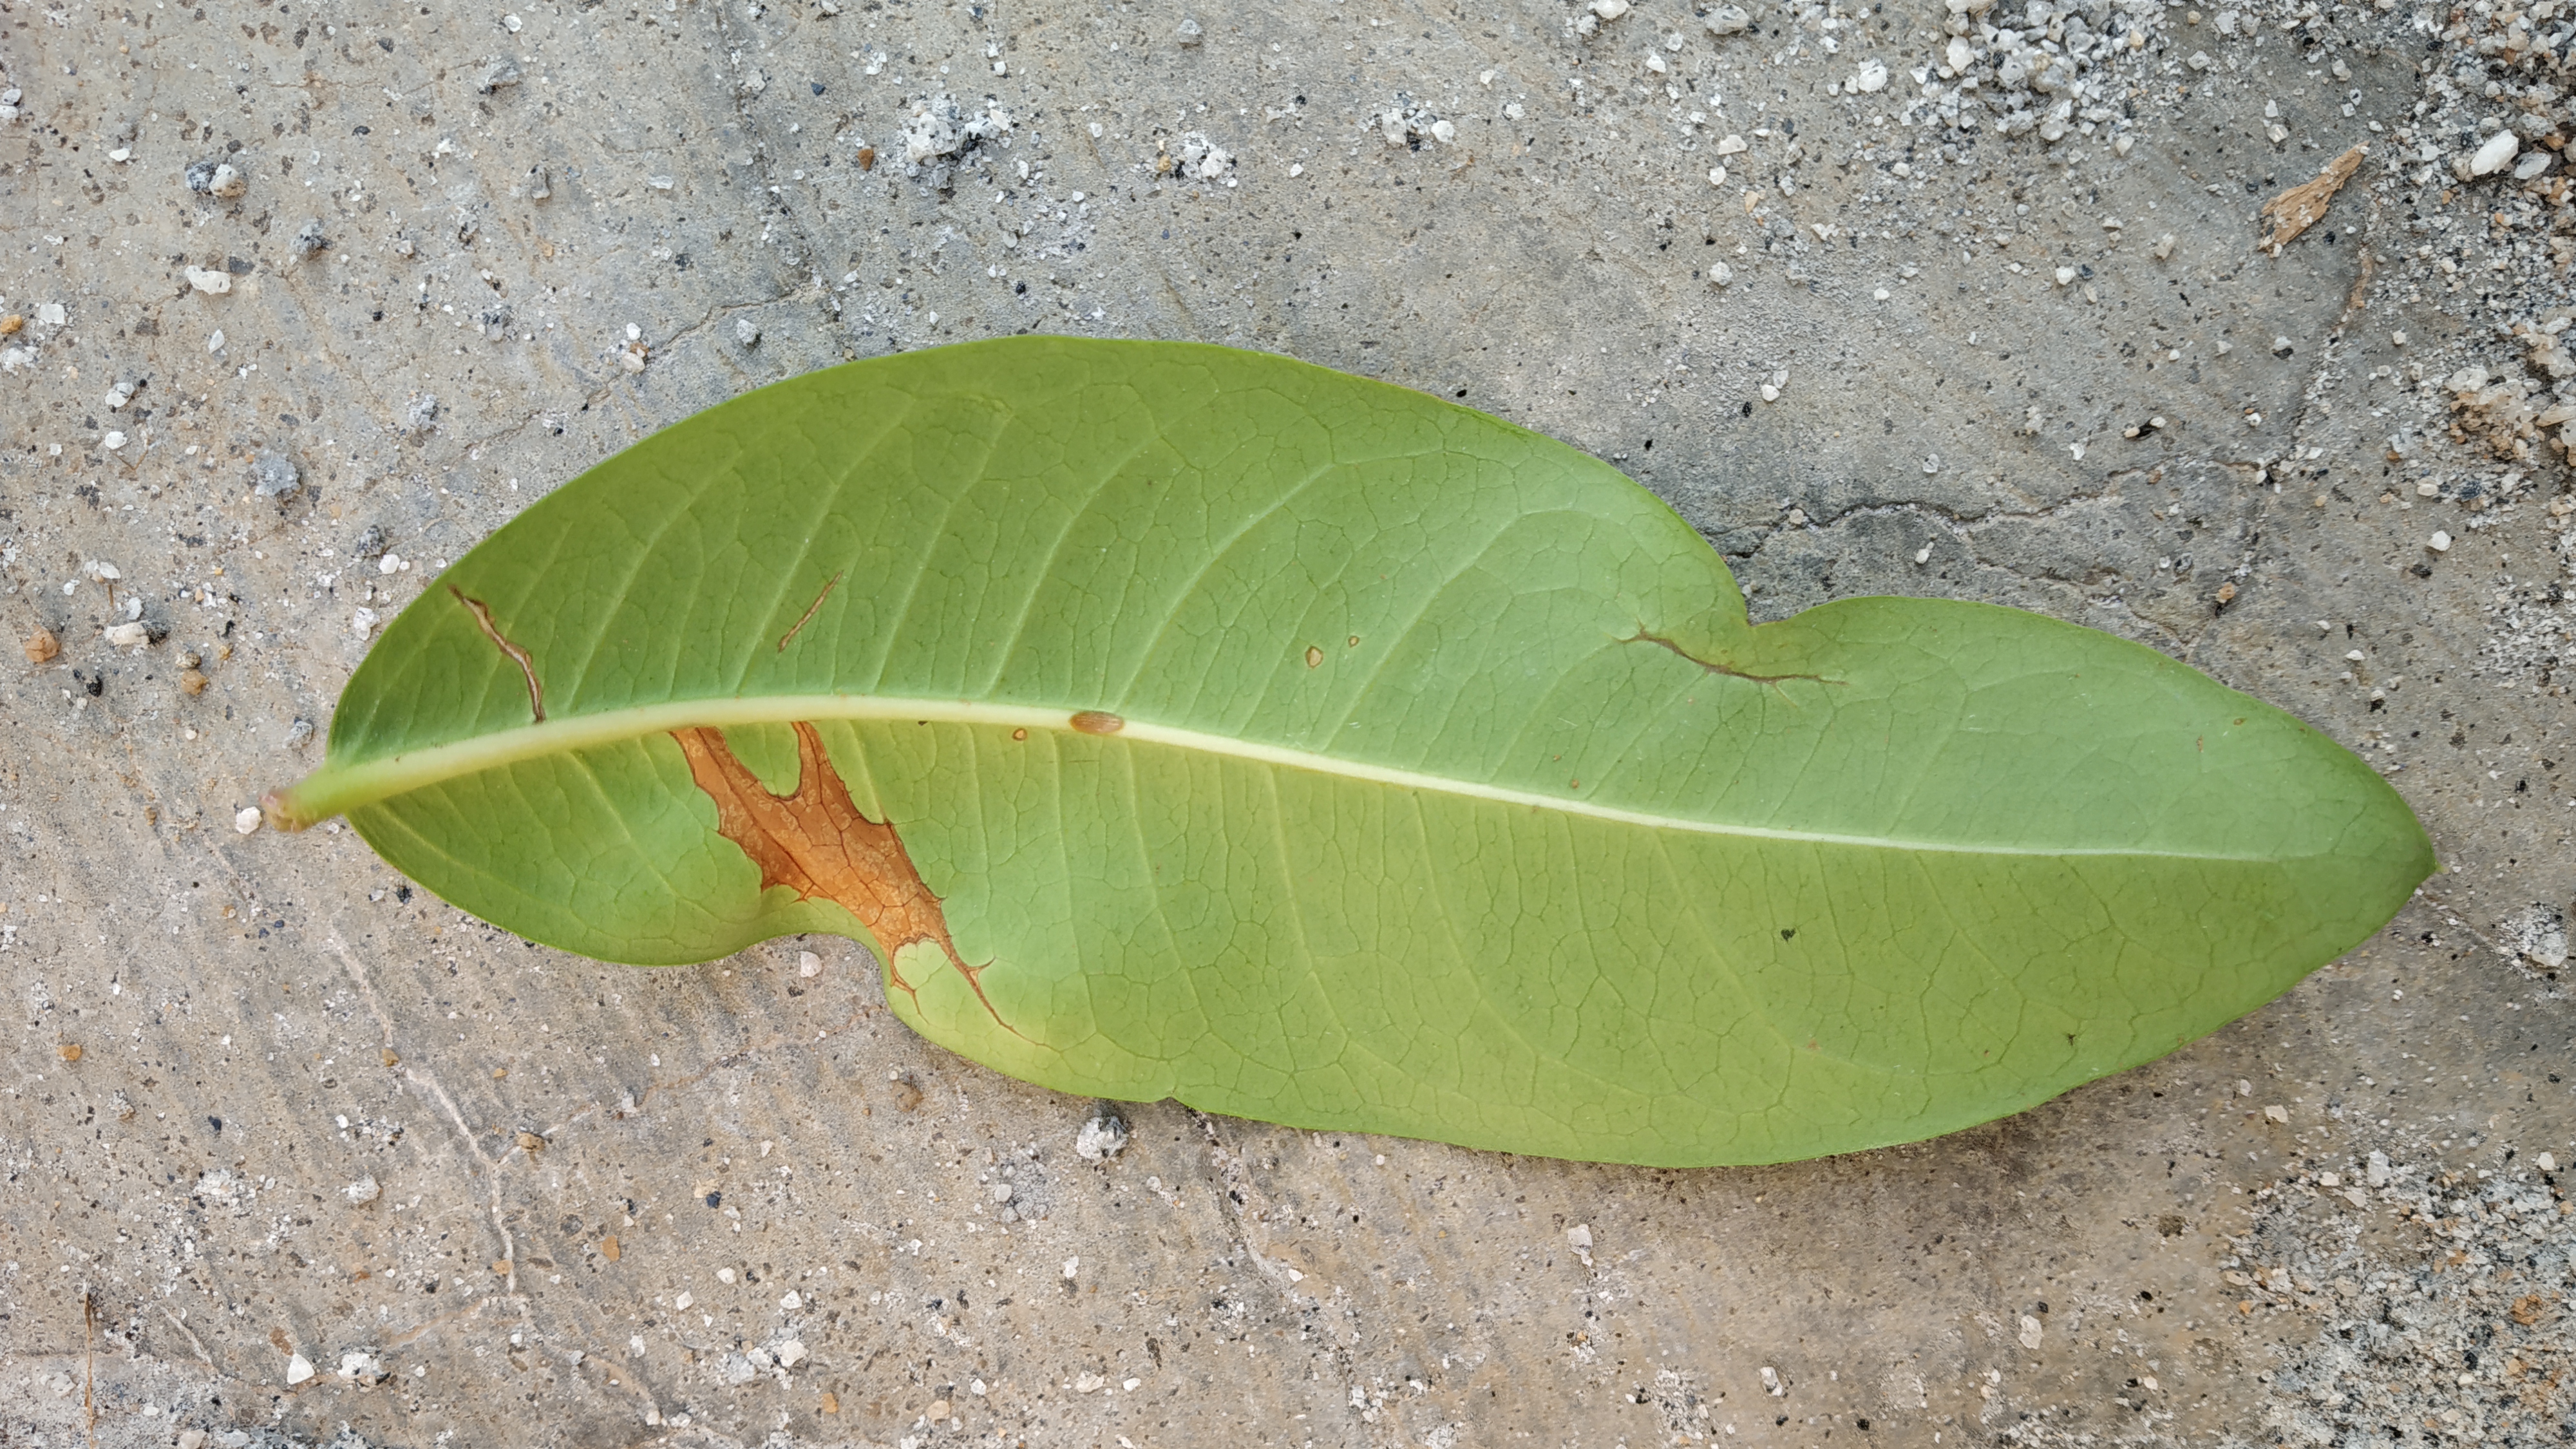
Plant: kepala